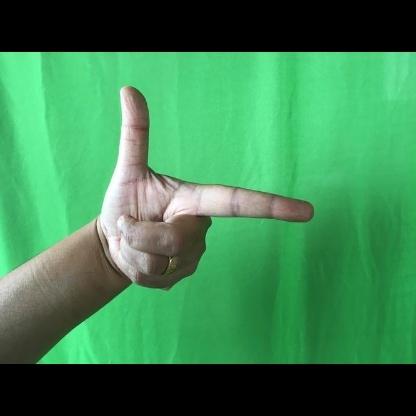
Mudra: Chandrakala